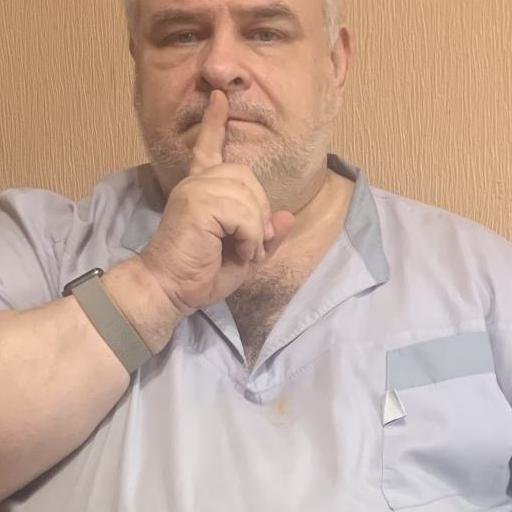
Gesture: mute